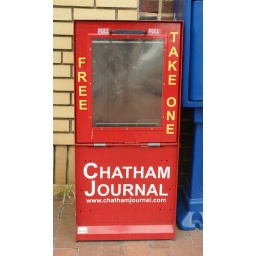
a Chatham Journal newspaper box in downtown Pittsboro (Pittsboro, NC 2010)